XHBL-FM

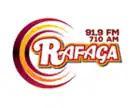
Logo briefly used with the Ráfaga name

XEBL was the first radio station in Sinaloa. It came to air on March 16, 1936. While Ignacio L. Sais obtained the concession for the station, originally on 1920, it was Enrique Maximiliano Gómez Blanco who founded and would later own XEBL.